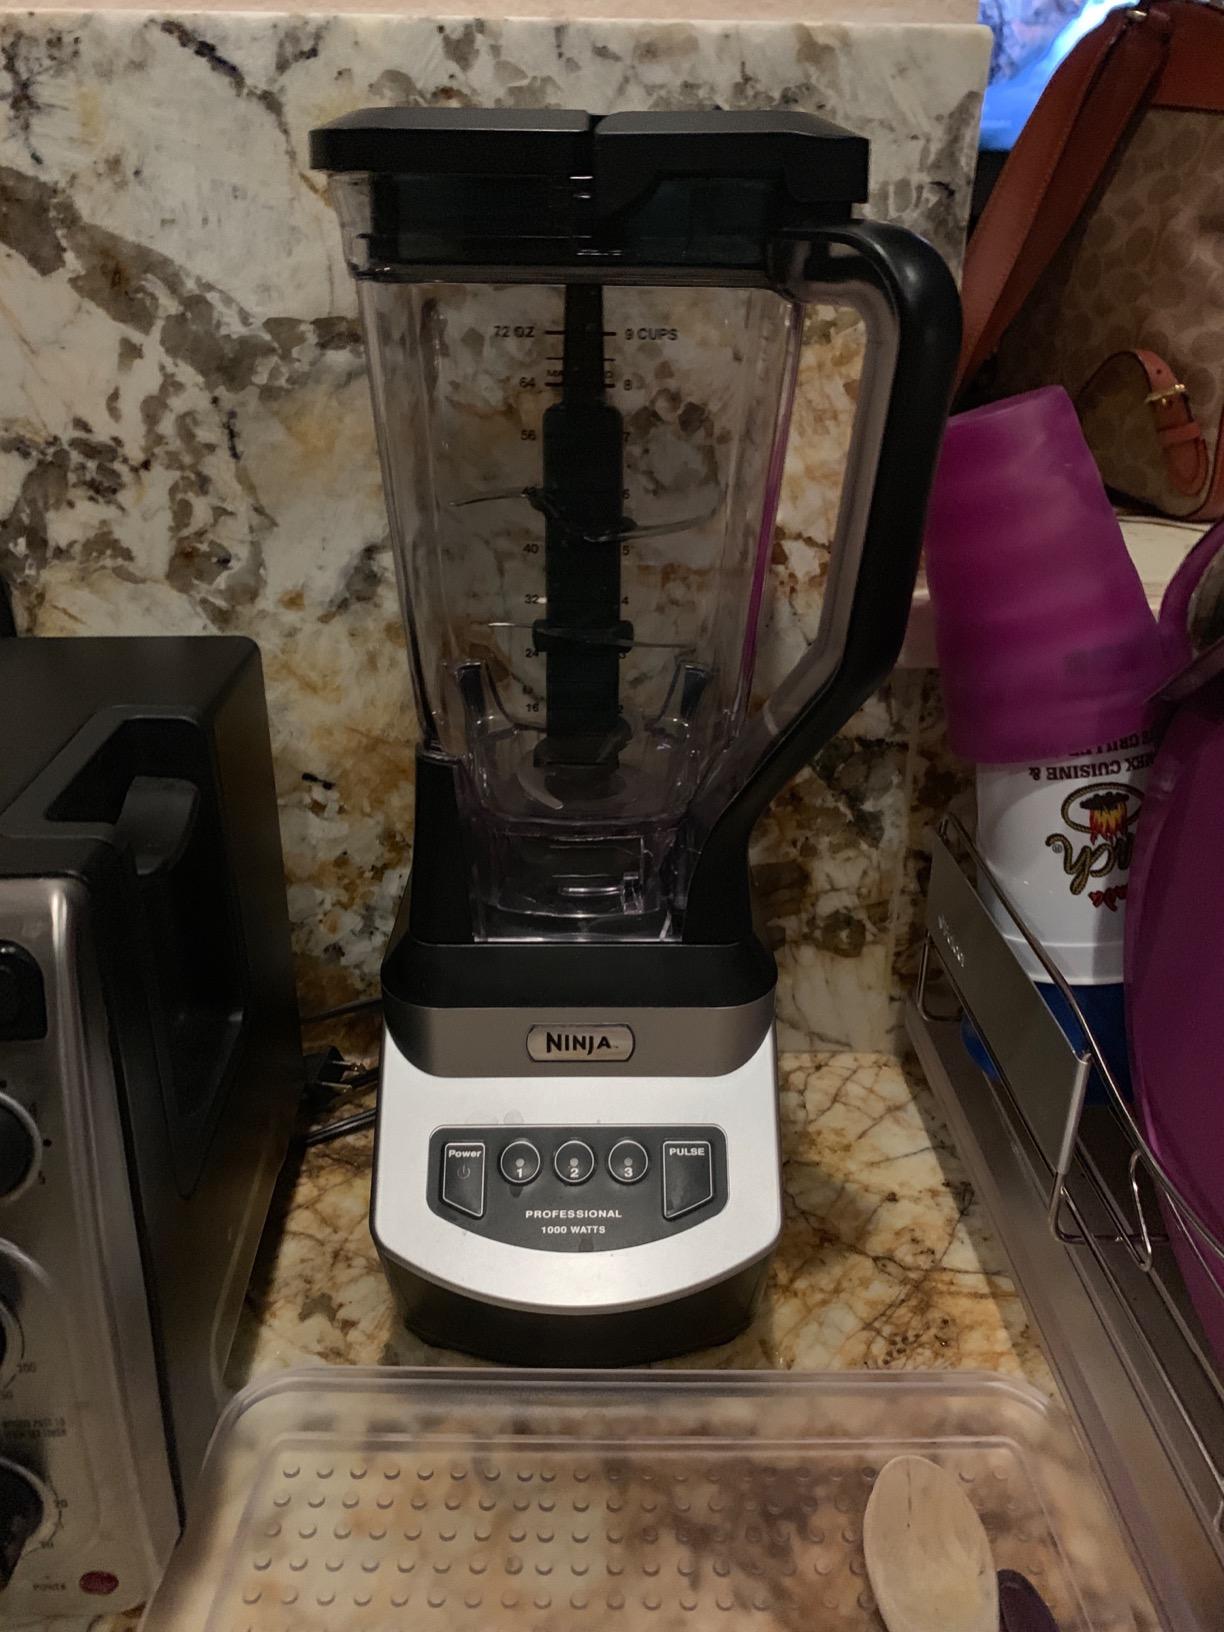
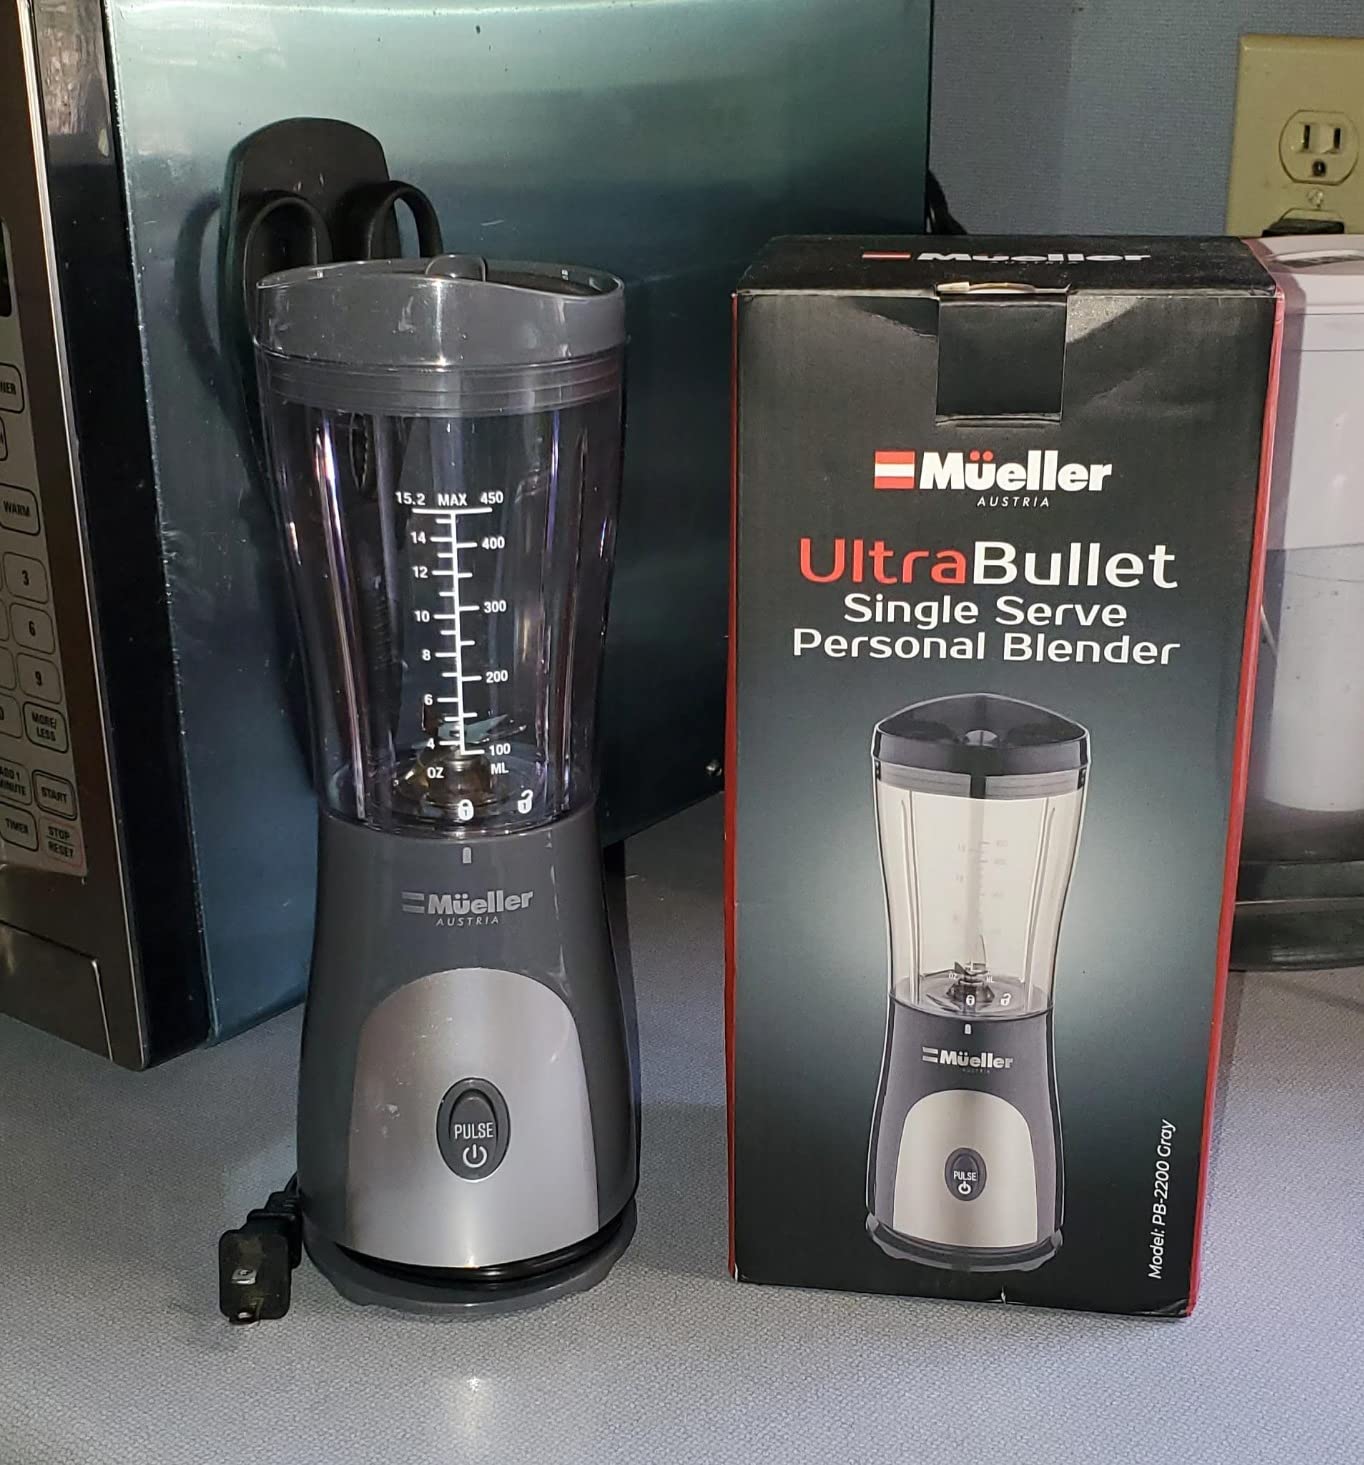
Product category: items_blender
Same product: no